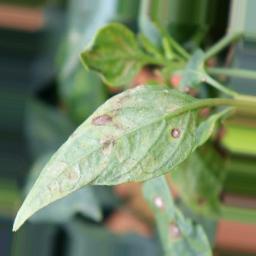
Label: cercospora